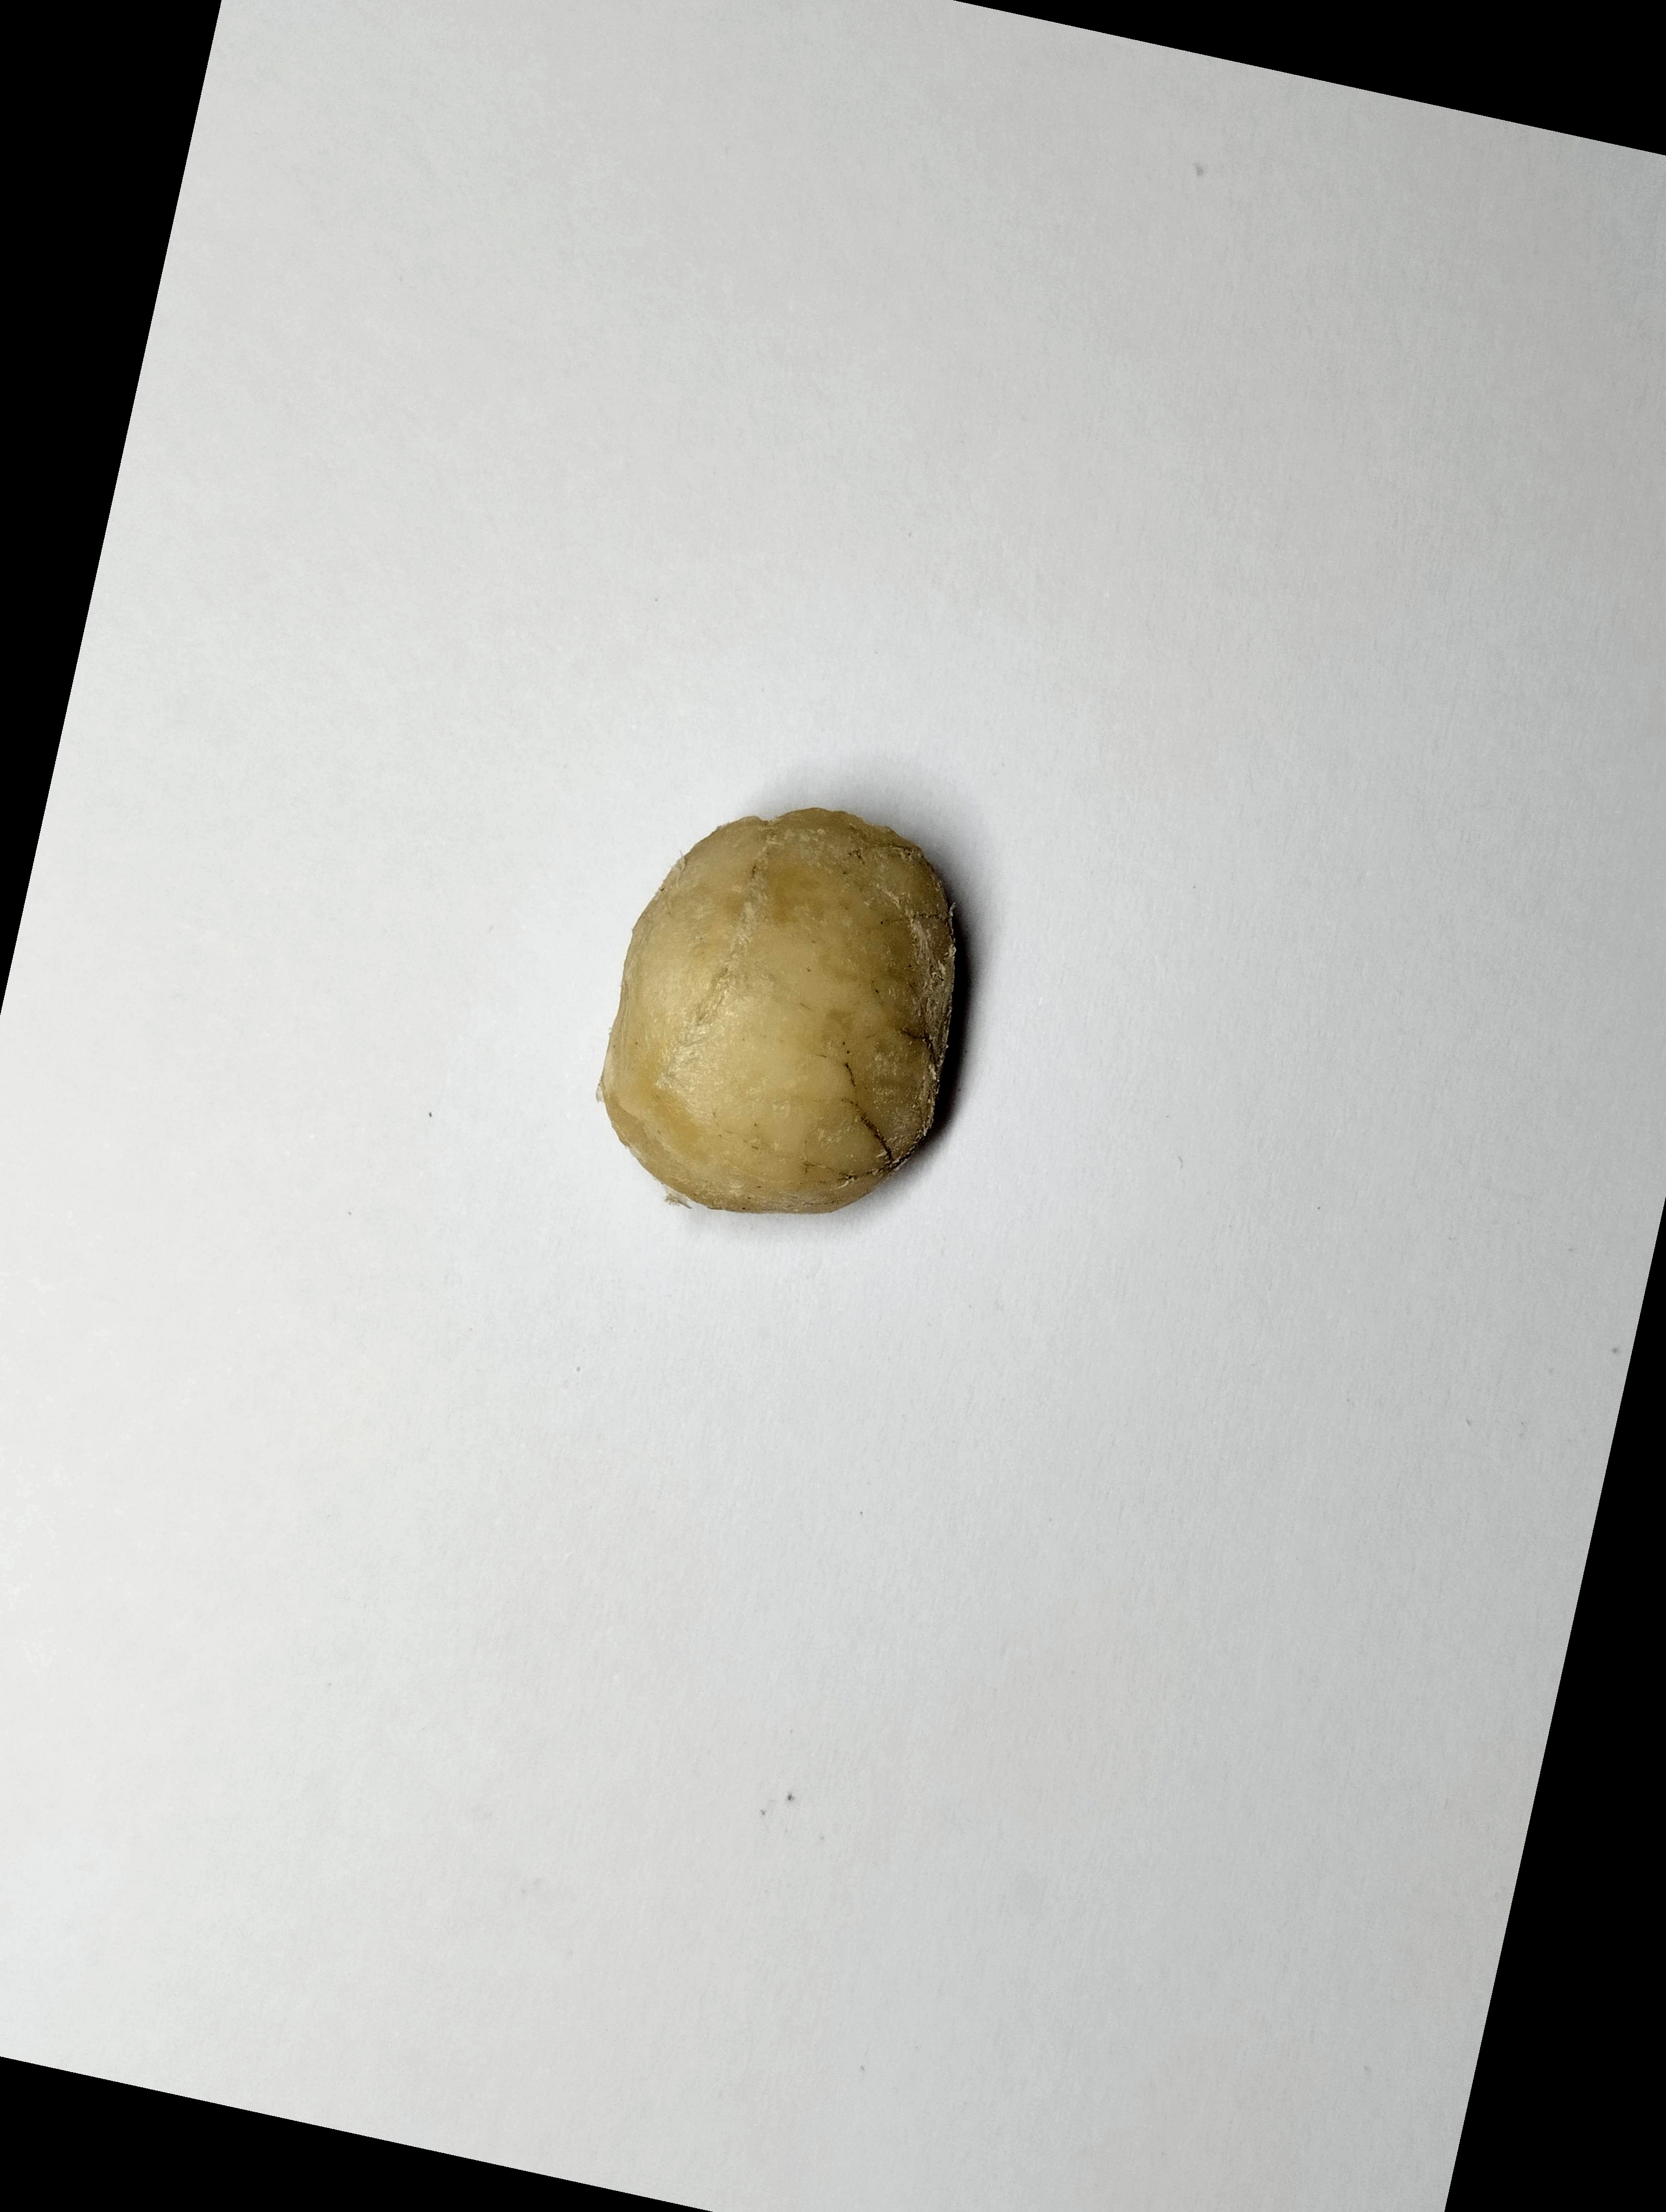
Label: bagus (good seed)